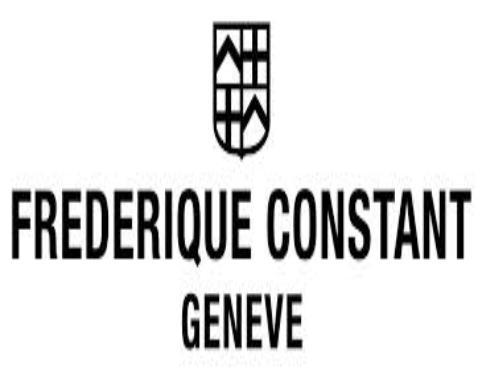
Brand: frederique constant
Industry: Electronic